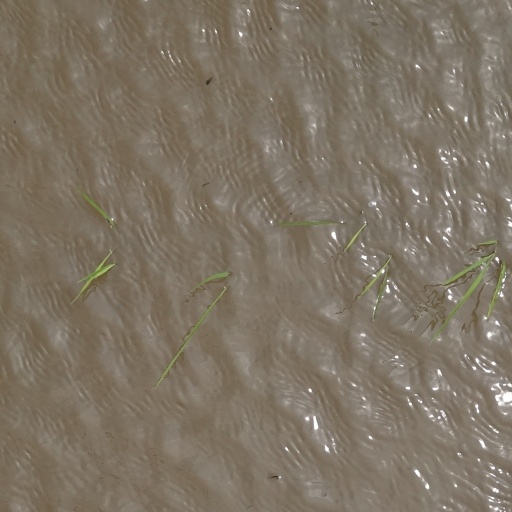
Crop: rice